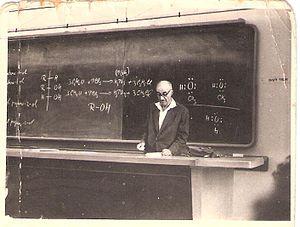
Yeshayahou Leibowitz, né à Riga en Lettonie le 29 janvier 1903 et mort le 18 août 1994 à Jérusalem, est un chimiste, historien de la science, philosophe et moraliste israélien, considéré comme l'un des intellectuels les plus marquants de la société israélienne, et l'une de ses personnalités les plus controversées pour ses avis tranchés sur la morale, l’éthique, la politique, et la religion. Il fut rédacteur en chef de l'Encyclopédie hébraïque.